Phosphoribosylanthranilate isomerase

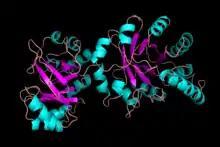

The bi-functional version of this enzyme isolated from "E. Coli" ("Fig. 5") performs two steps within the Tryptophan pathway. Referencing "Fig. 7", the N-terminal catalyzes the IGPS reaction (residues ~1–289 purple), and the C-terminal domain performs the PRAI reaction (residues ~158–452 turquoise). Although these domains overlap (orange), the active sites are not overlapping, and studies have shown that mono-functional enzymes composing of these two domains are still able to produce a functional tryptophan bio-synthetic pathway.